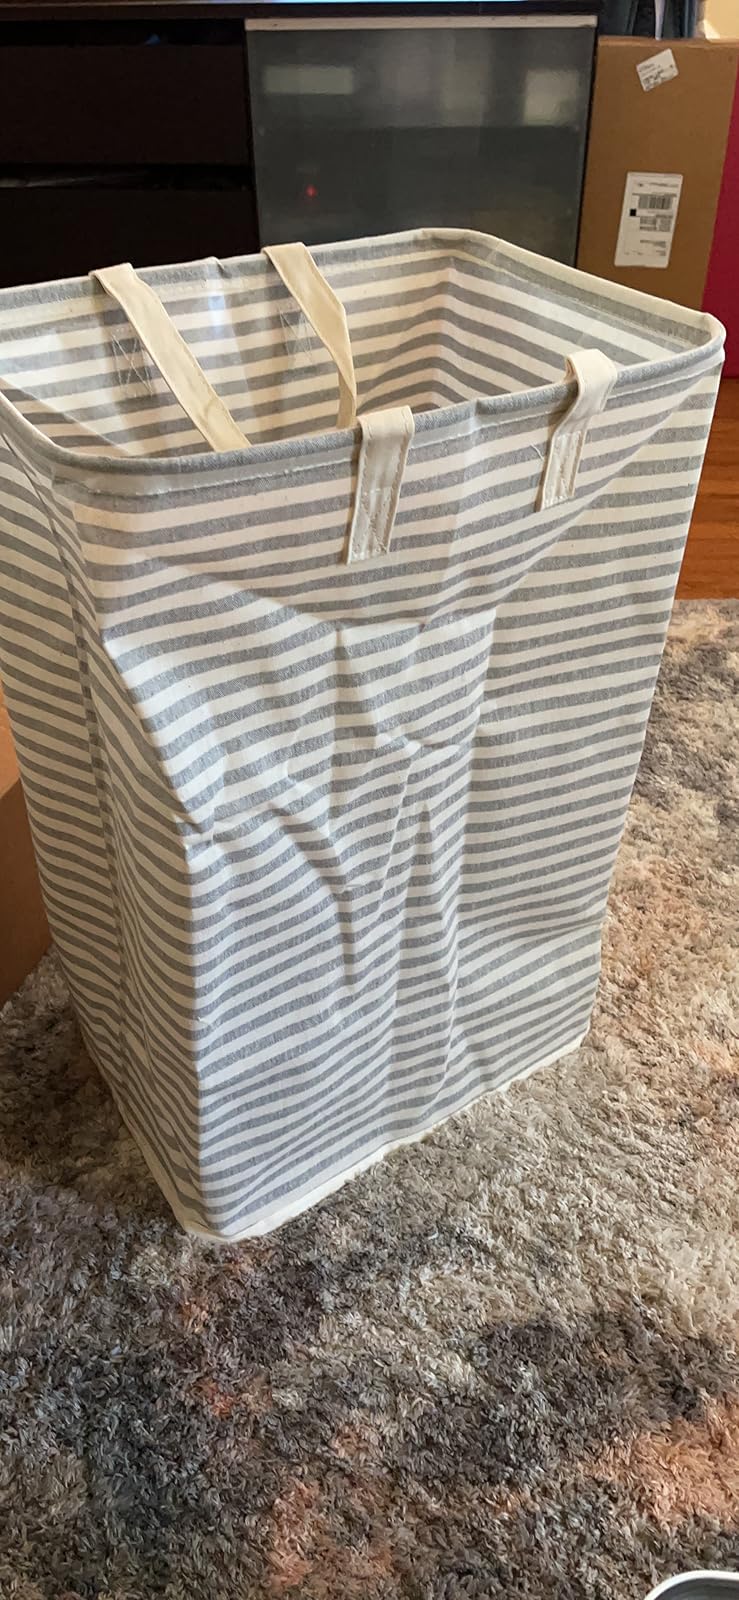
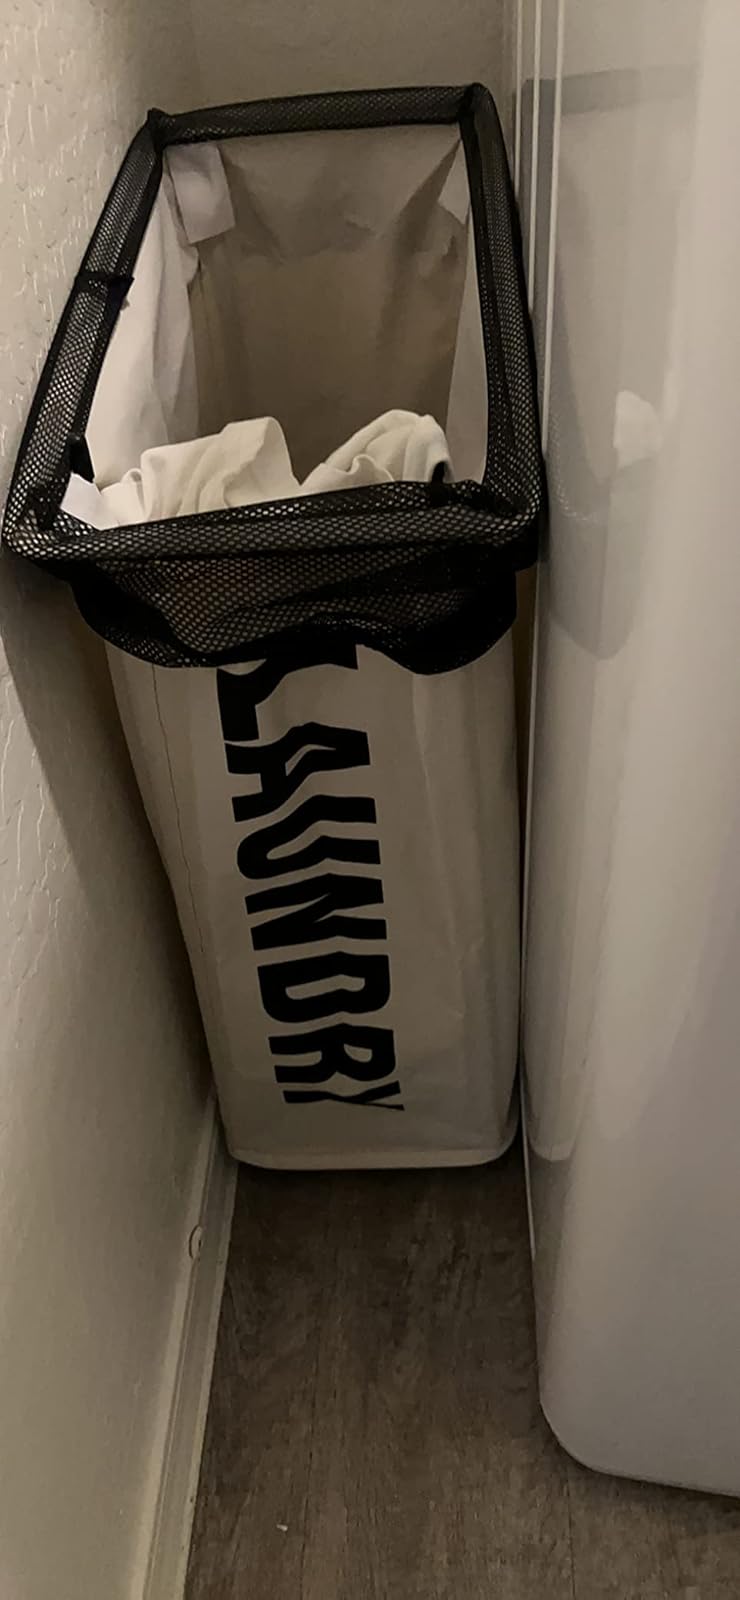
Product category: items_hamper
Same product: no